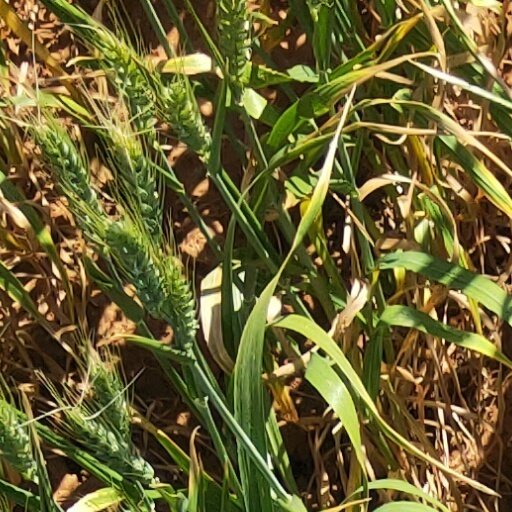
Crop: wheat